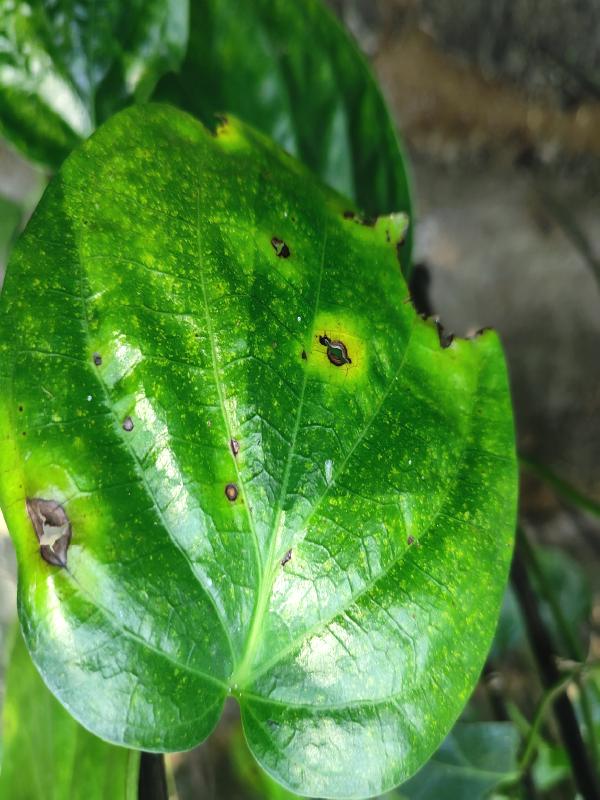
Label: Bacterial_Leaf_Disease